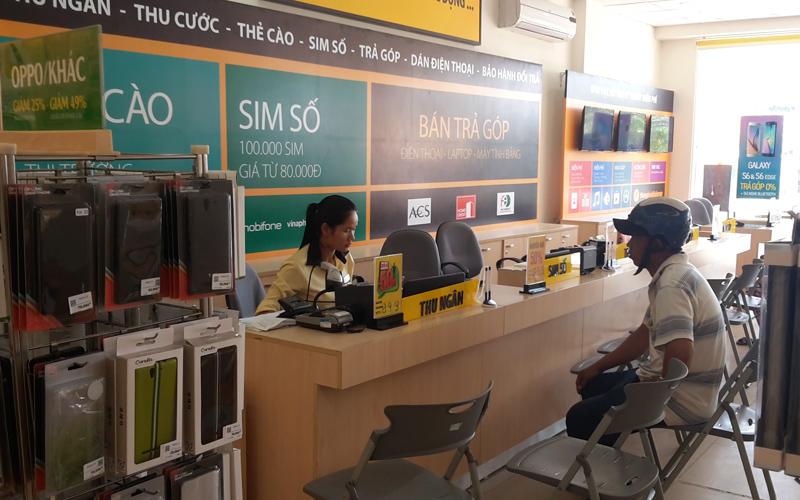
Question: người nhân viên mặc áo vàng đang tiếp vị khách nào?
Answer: người nhân viên mặc áo vàng đang tiếp người đàn ông mặc áo thun trắng sọc tím